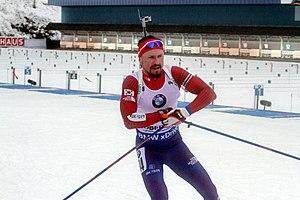
Timofey Alexeyevitch Lapshin né le 3 février 1988 à Krasnoïarsk, en Union soviétique, est un biathlète russe, naturalisé sud-coréen.